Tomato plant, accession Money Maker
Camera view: horizontal (90 deg, fisheye); turntable rotation: 210 degrees
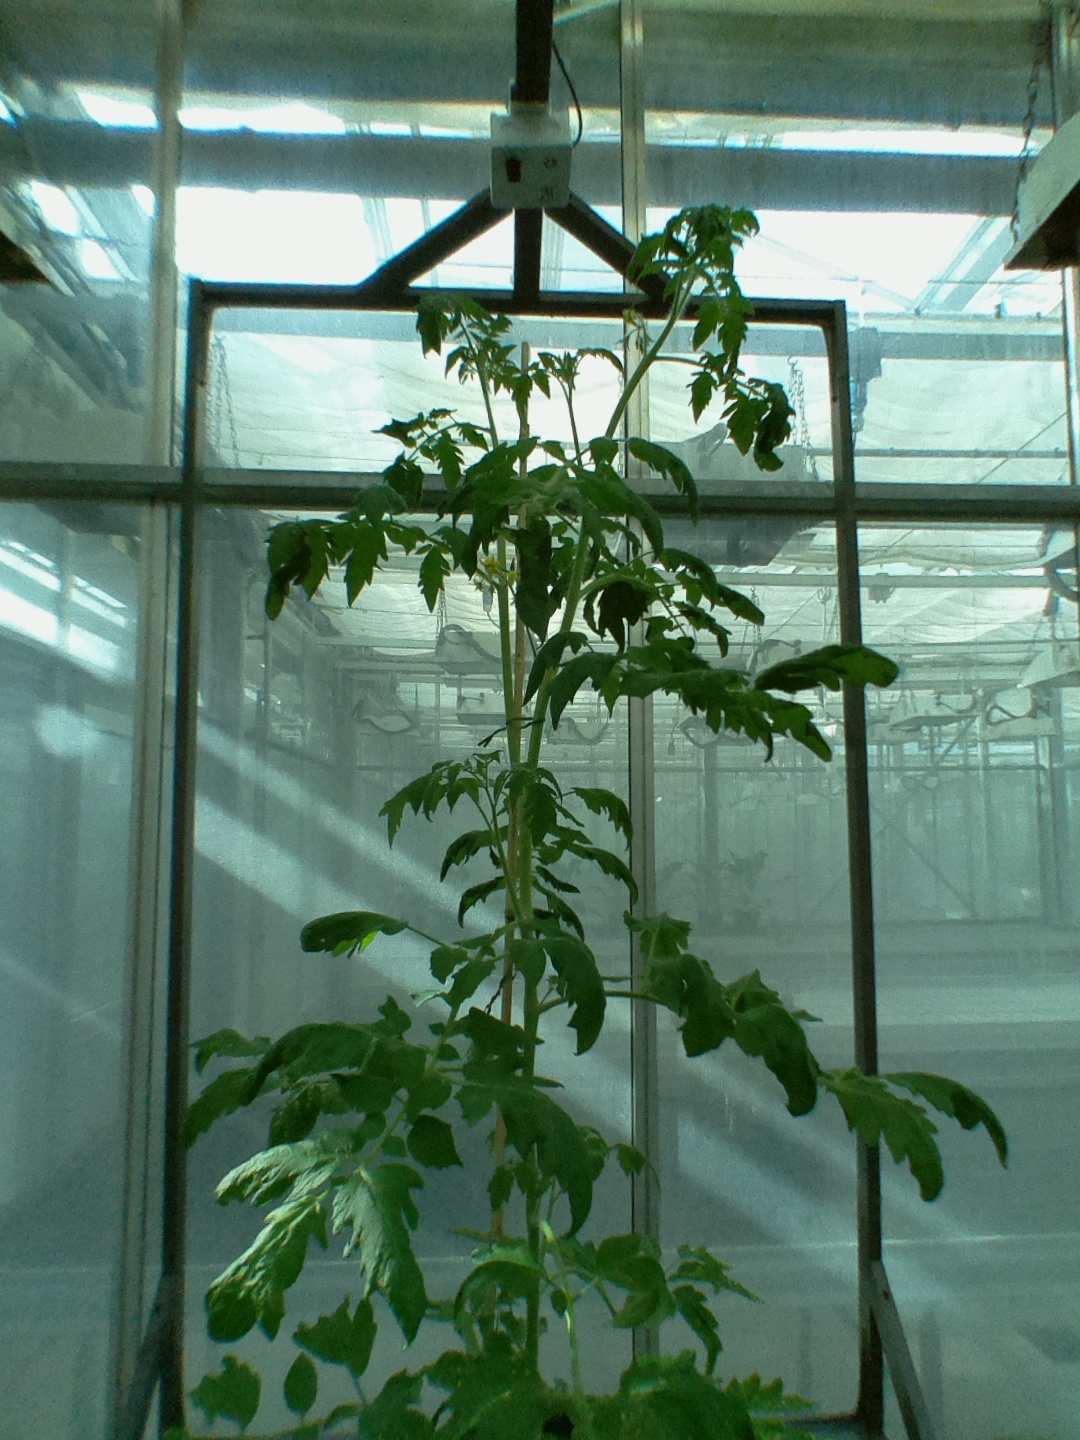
BBCH growth stage 64: 40%-50% of flowers open